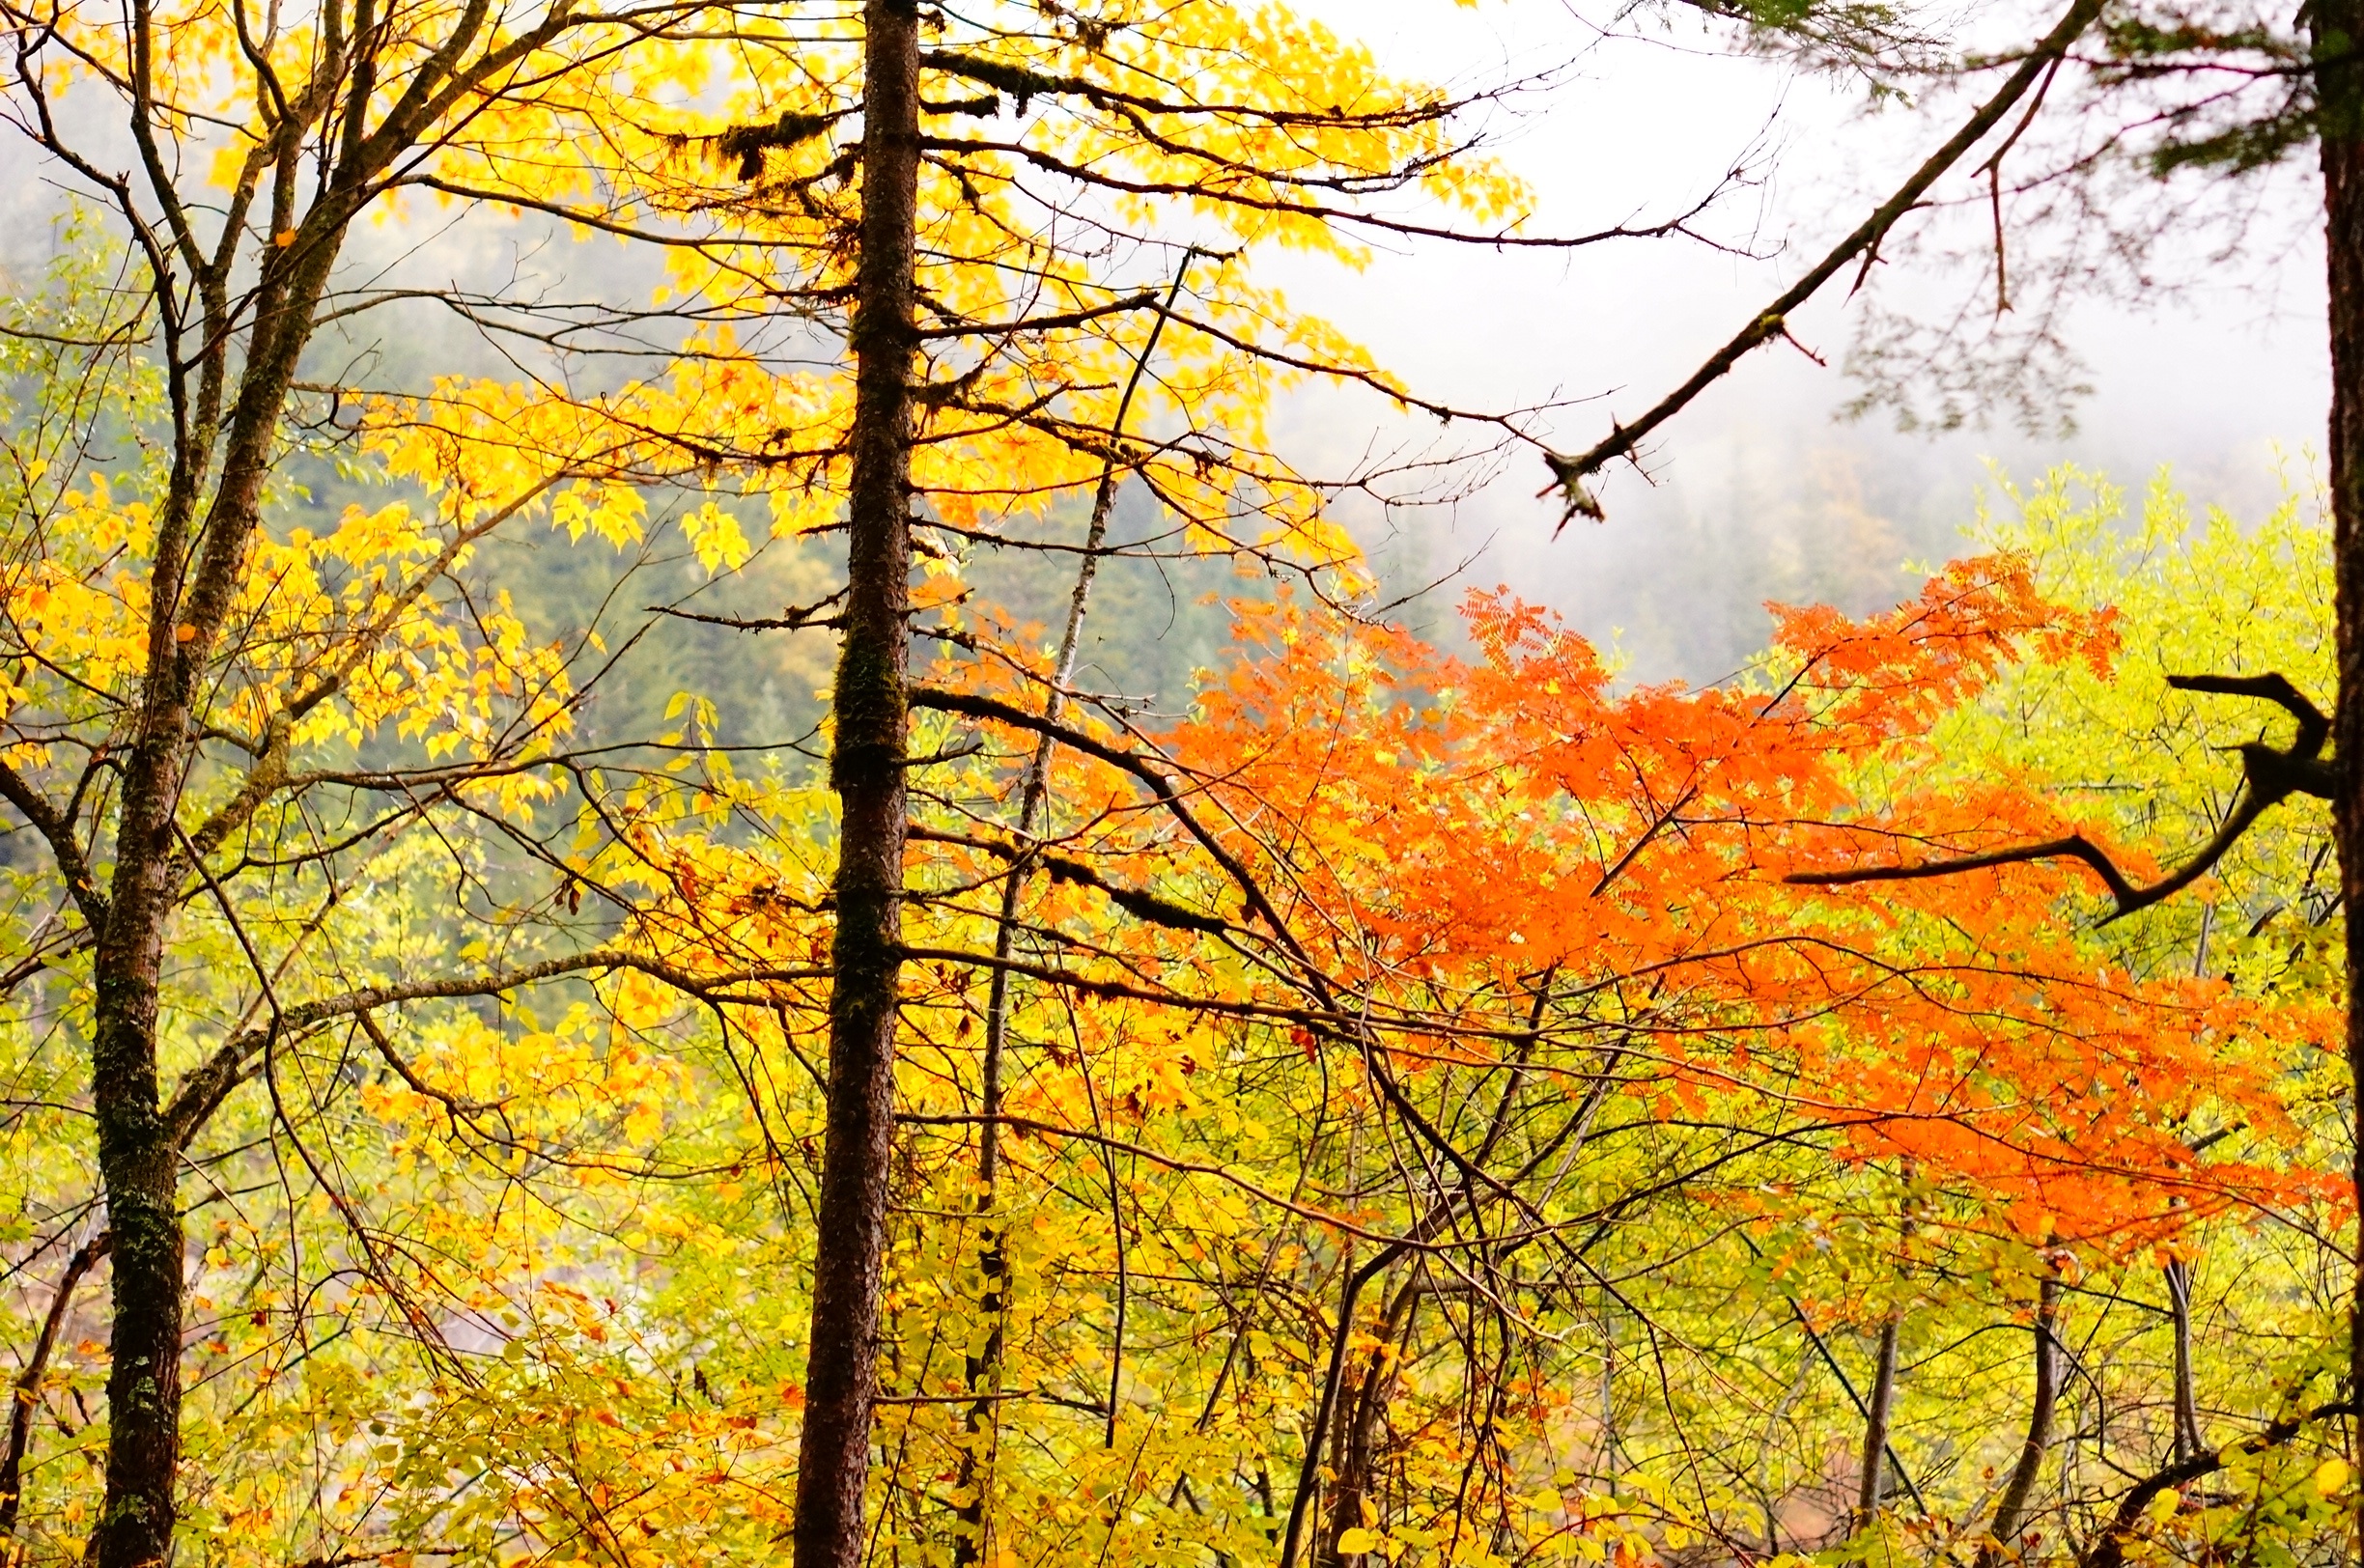
tree, forest, branch, plant, sunlight, leaf, autumn, season, maple, deciduous, woodland, habitat, larch, ecosystem, jiuzhaigou, woody plant, temperate broadleaf and mixed forest